2015 Louisiana–Lafayette Ragin' Cajuns football team

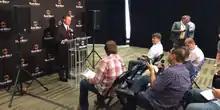
Coach Hudspeth addresses the media at the 2015 Sun Belt Media Day before the season.

The 2015 Louisiana–Lafayette Ragin' Cajuns football team represented the University of Louisiana at Lafayette in the 2015 NCAA Division I FBS football season. They were led by fifth-year head coach Mark Hudspeth and played their home games at Cajun Field in Lafayette, Louisiana. The Ragin' Cajuns were members of the Sun Belt Conference. They finished the season 4–8, 3–5 in Sun Belt play to finish in a five way tie for fifth place.